Alfred Hudd

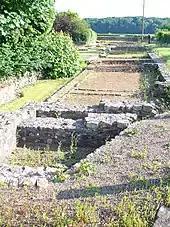
Excavations at Caerwent in south Wales

Alfred Hudd was closely involved with the Caerwent Exploration Fund. At a meeting of the Society of Antiquaries of London in February 1899, Alfred Trice Martin, also a founding member of the Clifton Antiquarian Club and a Fellow of the Society of Antiquaries of London, suggested that a systematic excavation of Caerwent, a Roman town in south Wales, be undertaken. The Caerwent Exploration Fund was established by the Clifton Antiquarian Club soon thereafter. In September 1899, at Caerwent, Godfrey Morgan, Lord Tredegar, was elected President of the Caerwent Exploration Fund and Alfred Hudd was elected Treasurer. Hudd and Thomas Ashby, Junior, both members of the Executive Committee of the Fund, supervised the excavations at Caerwent. During the period between 1899 and 1913, two-thirds of the Roman town in south Wales was revealed. The archive of Caerwent, which was discovered during the excavations by the Fund, is in the archaeology collection of Newport Museum. The reports on the excavations at Caerwent were published in "Archaeologia", the journal of the Society of Antiquaries of London. Much of the success of the Caerwent Exploration Fund has been attributed to Alfred Hudd.